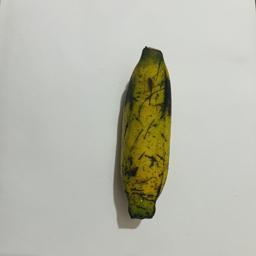
Banana variety: Bangla Kola